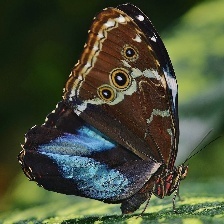
Species: BLUE MORPHO